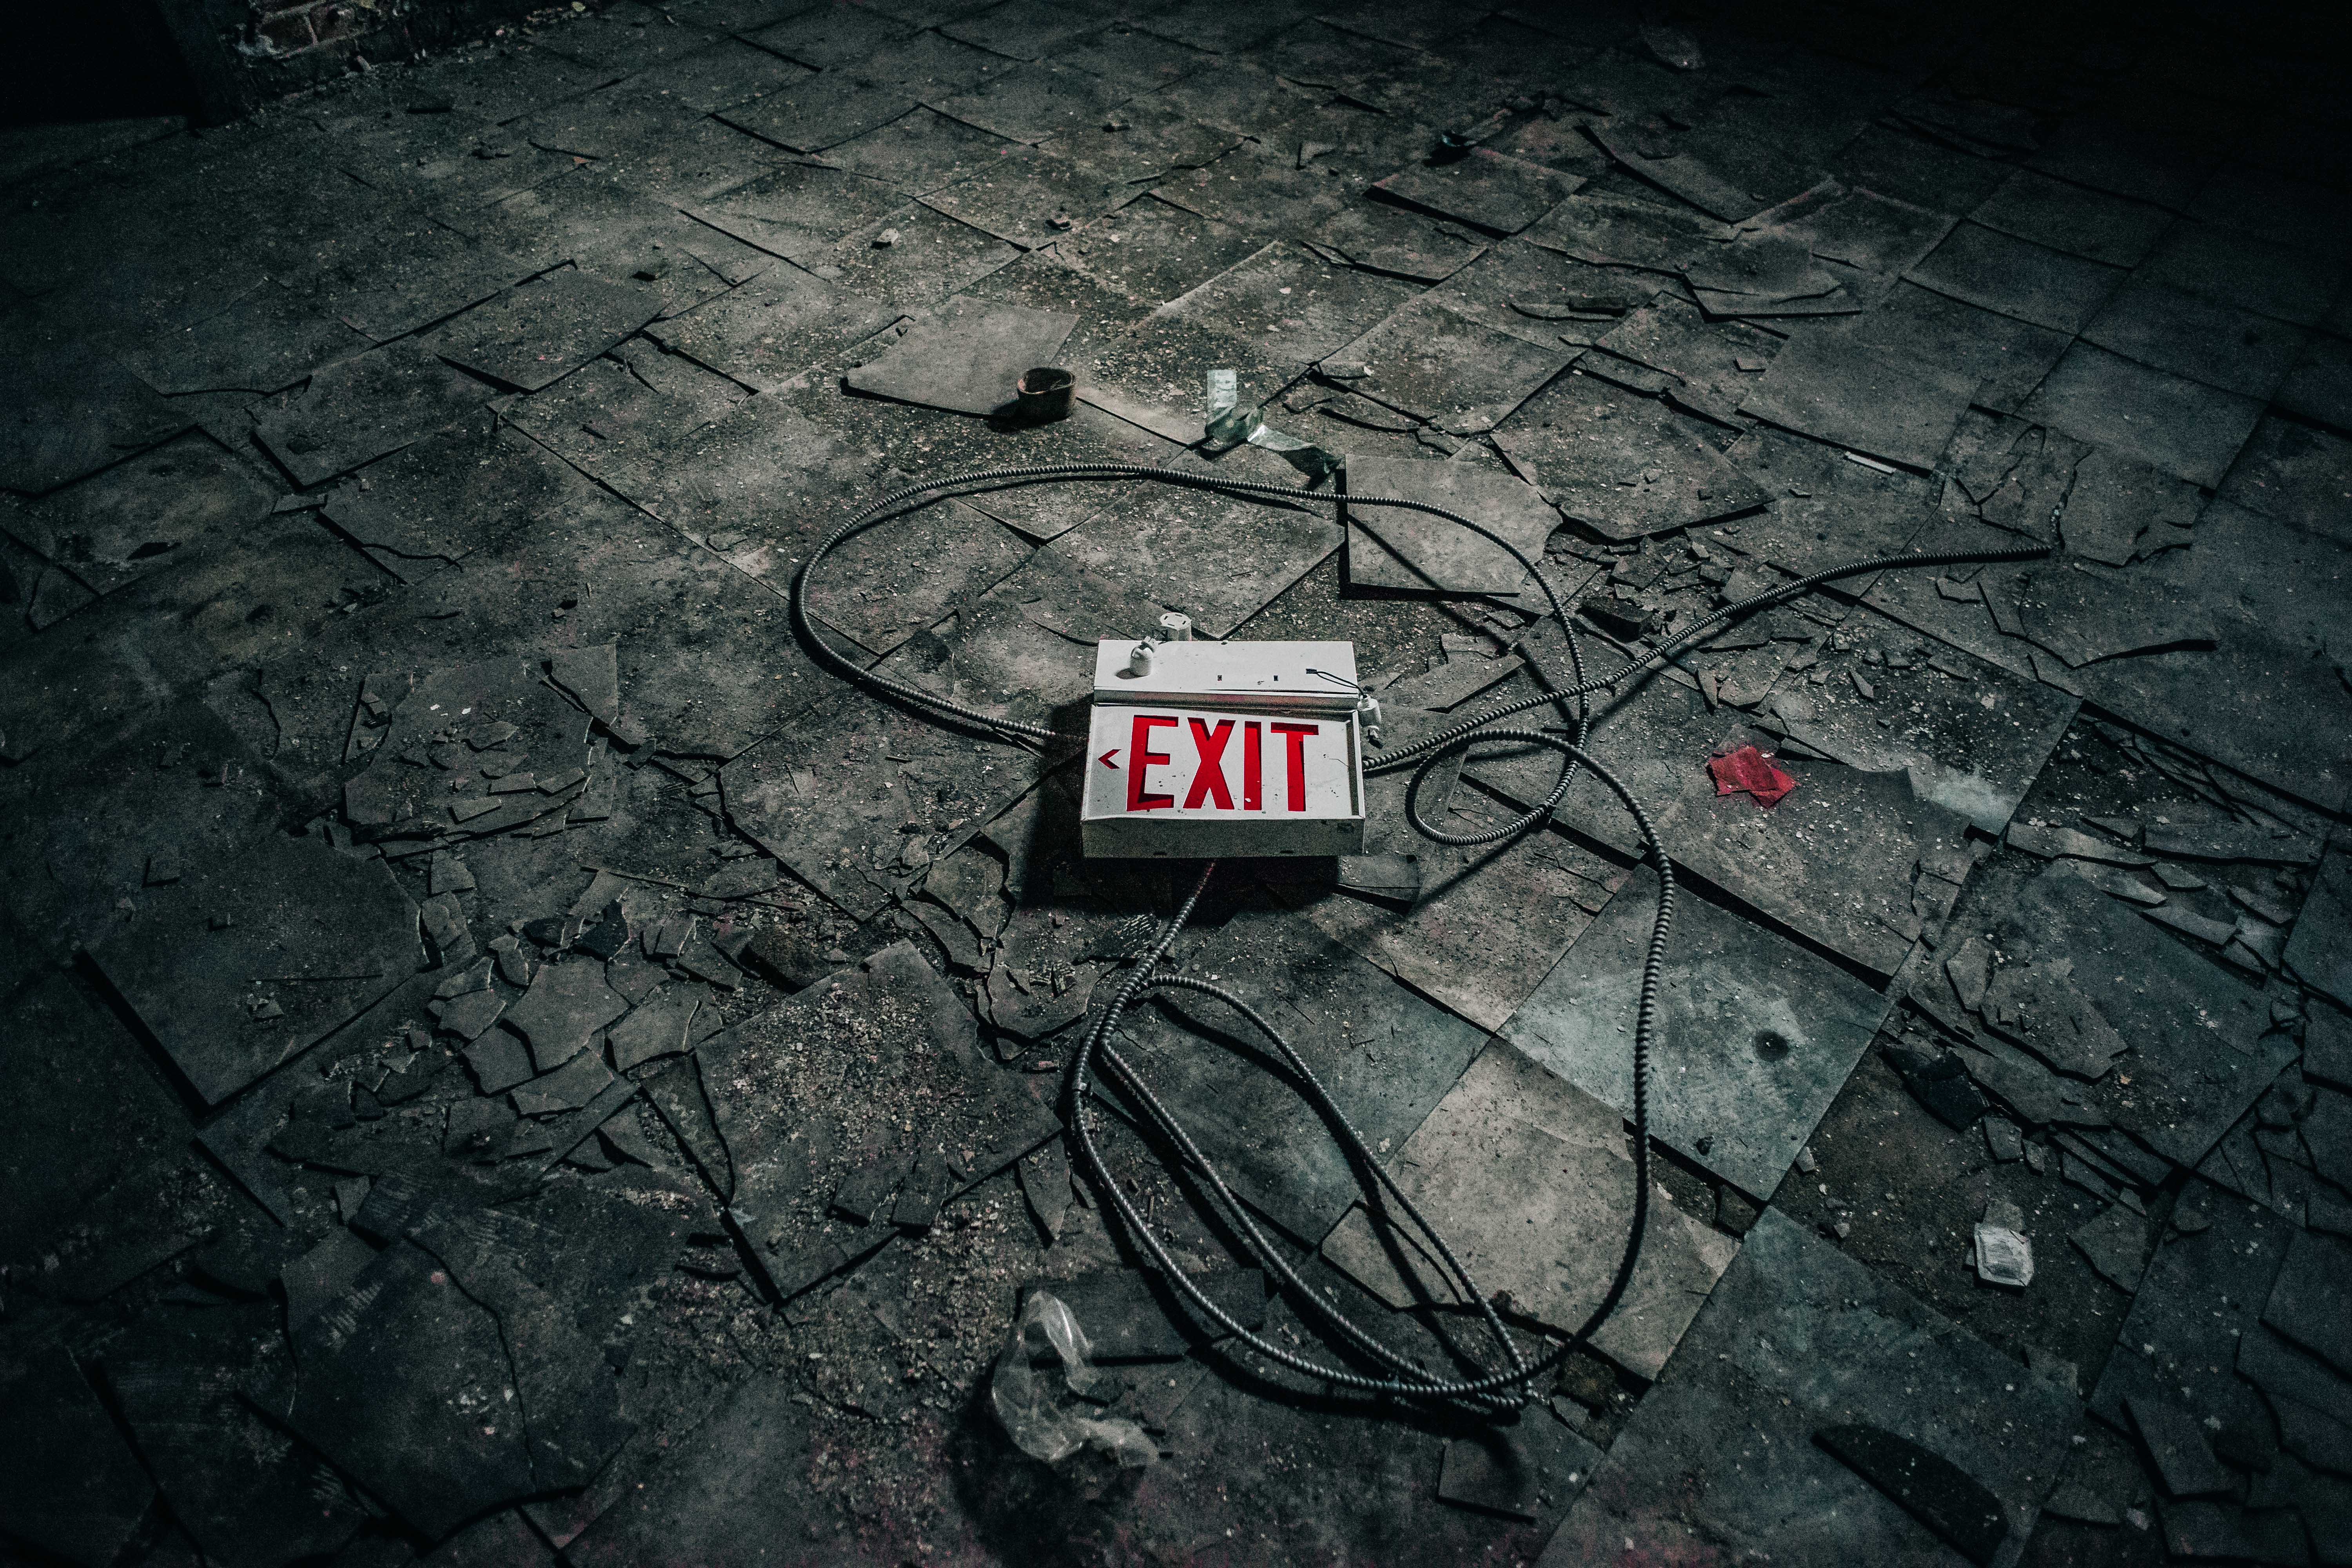
light, dark, sign, exit, broken, abandoned, dirty, darkness, concrete, screenshot